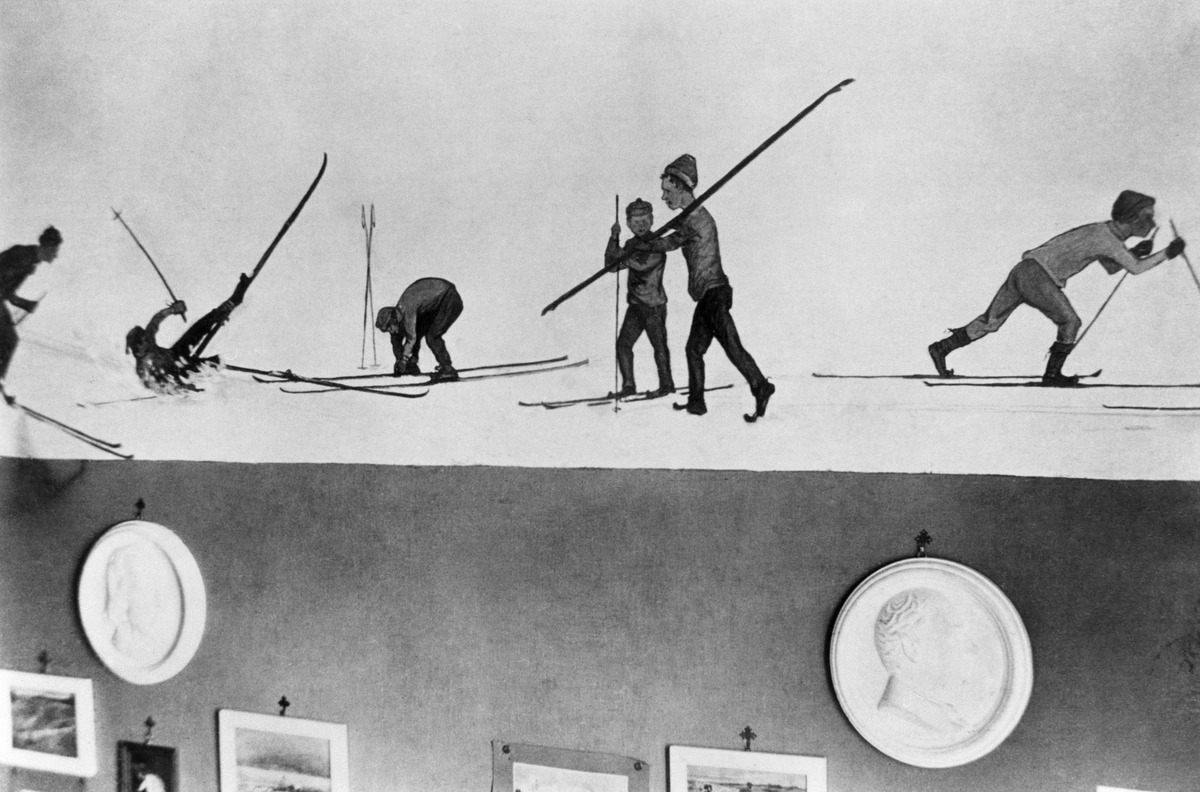
Lasseniuksien koti
sisällön kuvaus: Lasseniuksien koti. Lastenhuone eteläisessä huoneistossa. Seinämaalaus. Yrjönkatu 4. mustavalkoinen
Kuvaaja: Lassenius, Valborg, valokuvaaja
Ajankohta: kuvausaika 1910
Paikka: Suomi, Uusimaa, Helsinki, Punavuori Helsinki, Yrjönkatu 4
Aiheet: tilat, lastenhuoneet, kodit, huonekalut